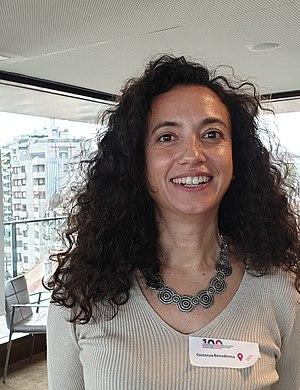
Dans le cadre de la nomination de 100 femmes organisé par les universités de Suisse Romande et de Bourgogne Franche Comté, remise des prix aux lauréates le 8 novembre 2019 à Genève - 100femmes.ch -